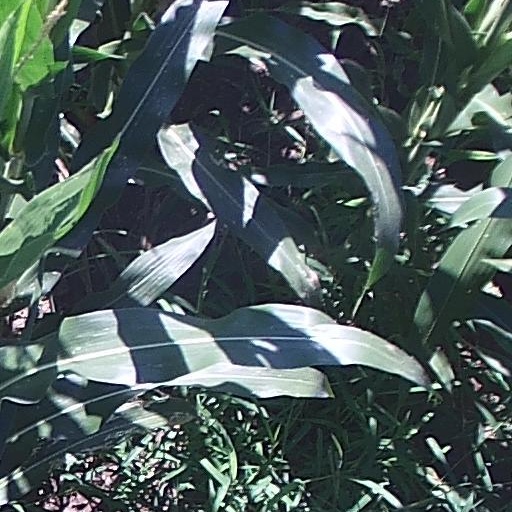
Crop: maize; corn